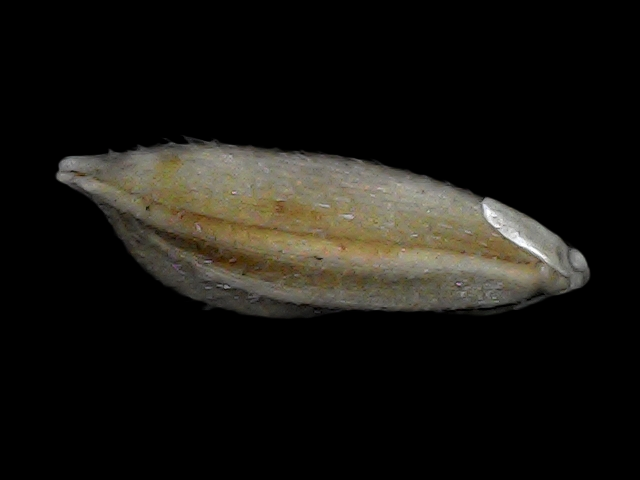
Rice variety: Bd91